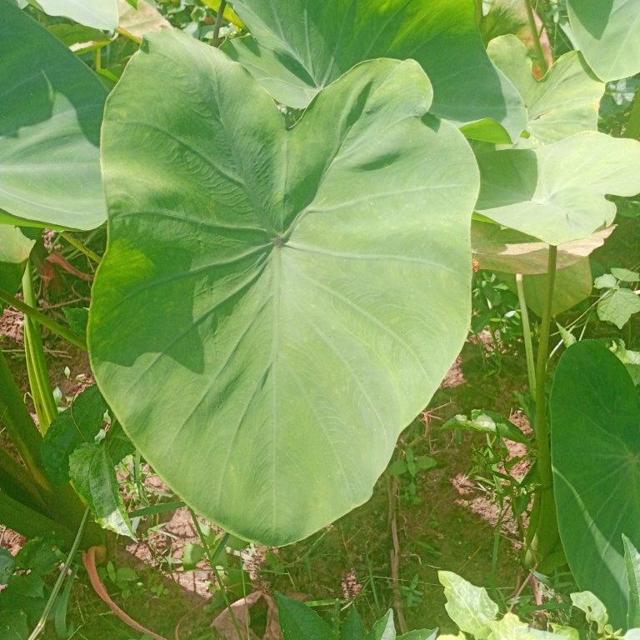
Label: Healthy